Big Three (colleges)

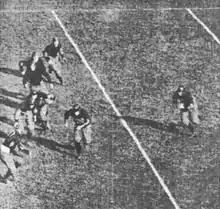
Harvard-Princeton Football Game, 1915

The "Saturday Review" found in 1963 that Harvard, Yale, and Princeton enrolled 45% of boys on the New York Social Register. That year Nathaniel Burt described the social prestige of the Big Three: